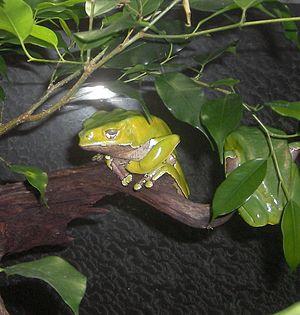
Phyllomedusa bicolor, la Rainette singe, est une espèce d'amphibien de la famille des Phyllomedusidae.